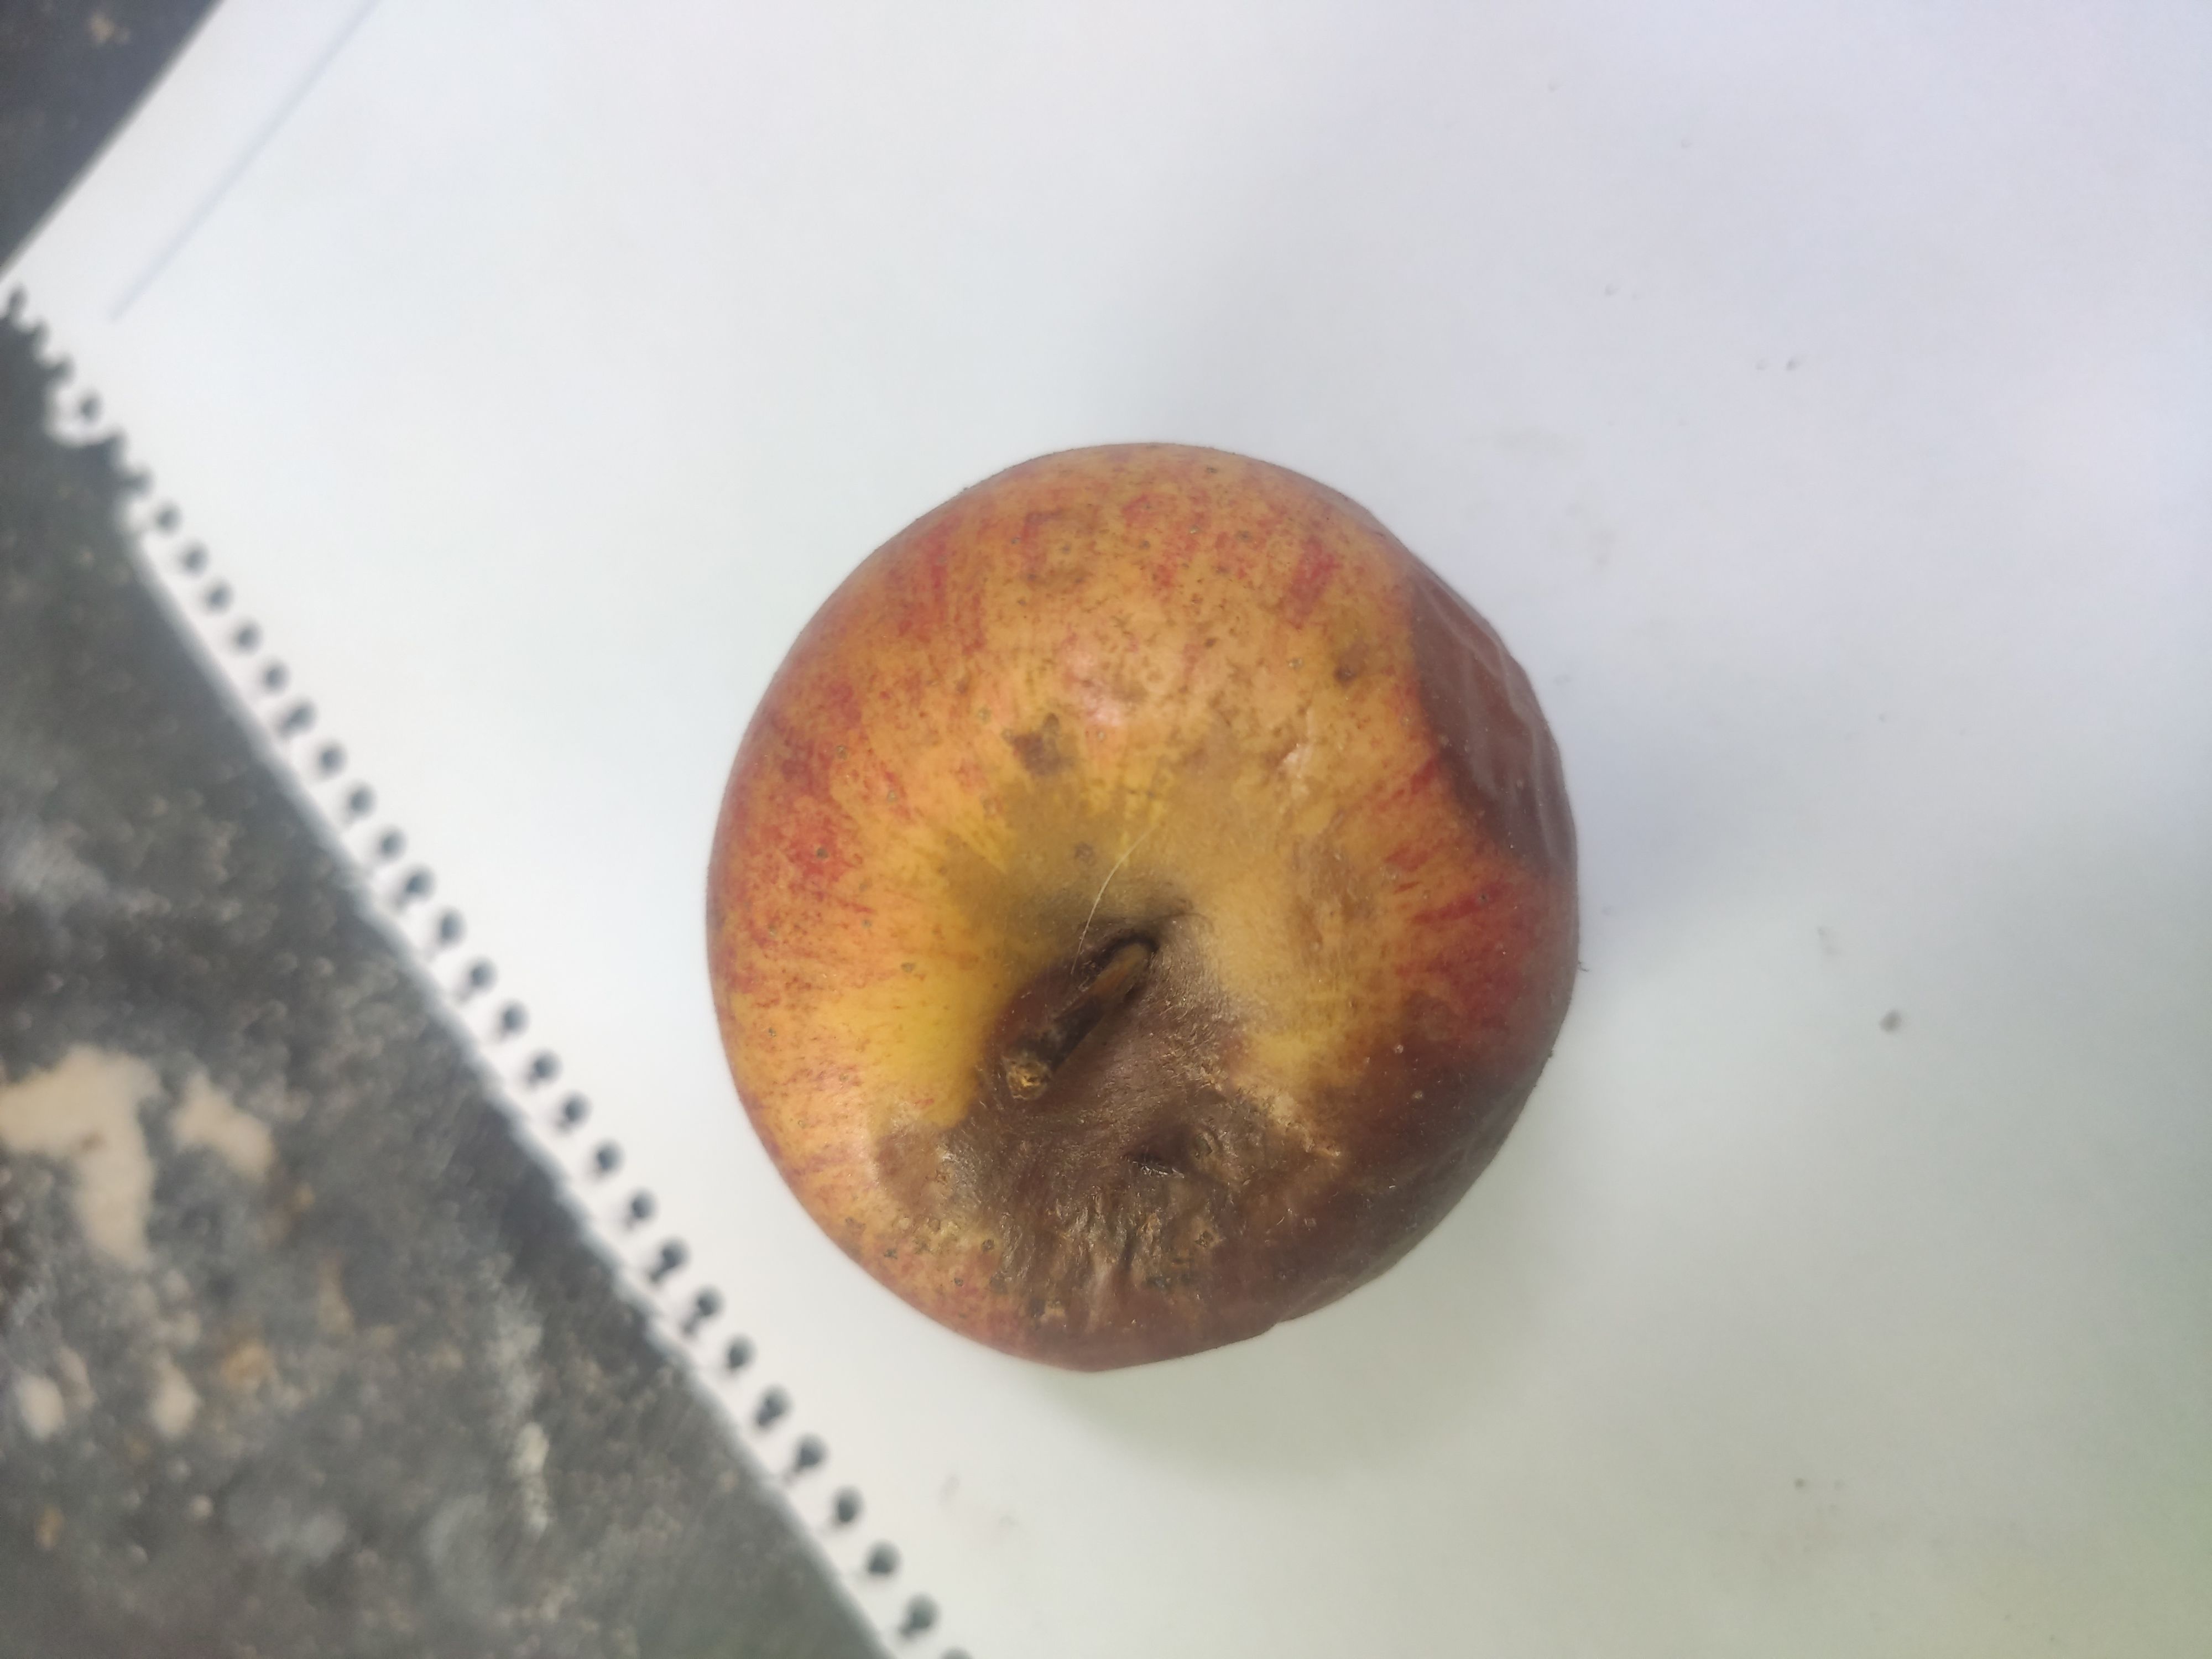
Fruit: apple
Grade: 3rd-grade